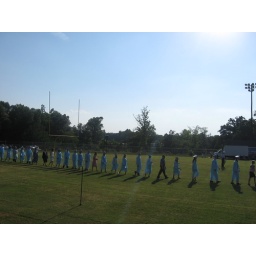
if you still can't find me, i'm the second girl in front of the teacher in pink